Sandra Milo

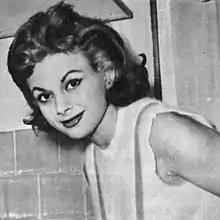

Sandra Milo (born Salvatrice Elena Greco; 11 March 1933 – 29 January 2024) was an Italian actress, television personality, author, and musician. She won a Nastro d'Argento for Best Supporting Actress for each of her roles in Federico Fellini's "8½" and "Juliet of the Spirits".